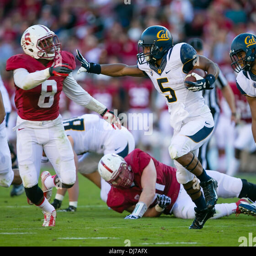
american football team running back athlete in action during the game